Nicolas de Grigny

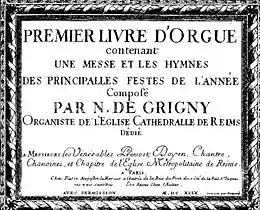
Title page of 1699 "Premier Livre d'Orgue"

Nicolas de Grigny (baptized 8 September 1672 – November 30, 1703) was a French organist and composer. He died young and left behind a single collection of organ music, and an "Ouverture" for harpsichord.